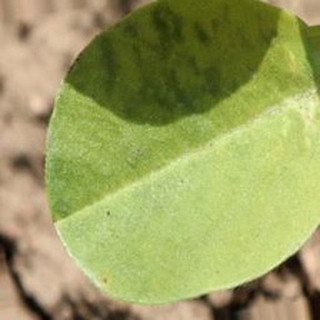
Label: groundnut_nutrition_deficiency